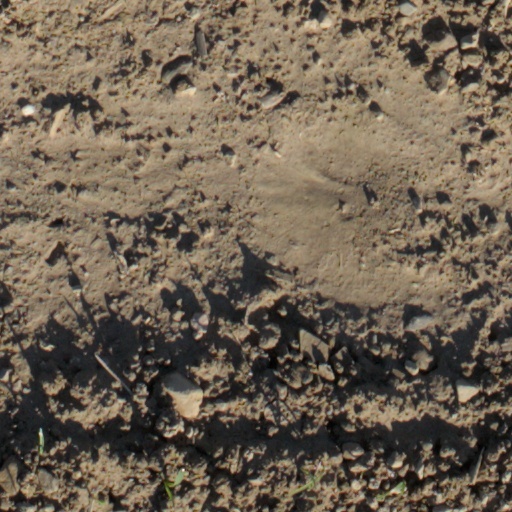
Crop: wheat